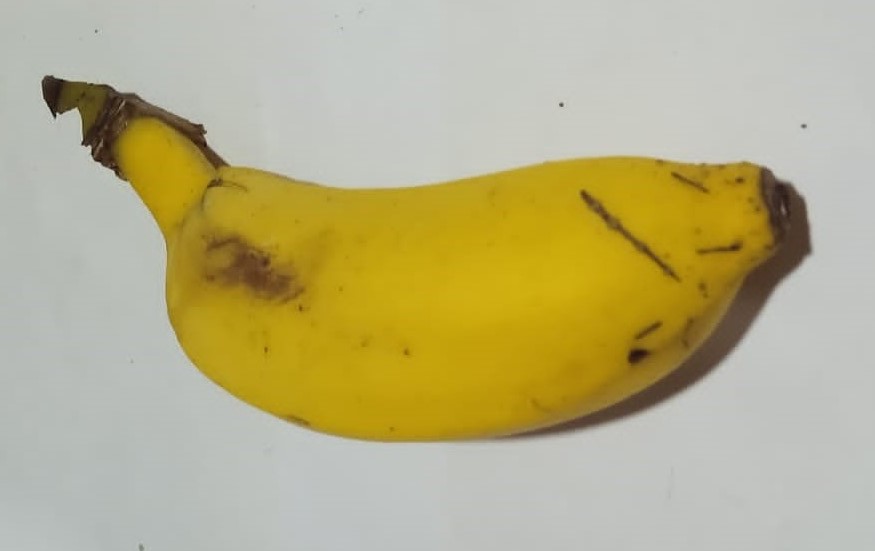
Fruit: banana
Condition: fresh